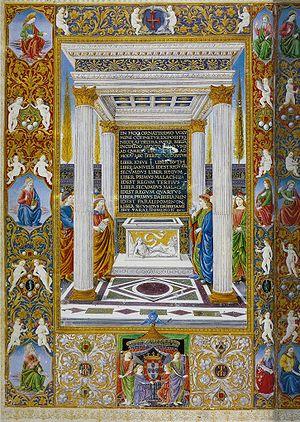
La Bible de Belém ou Bíblia dos Jerónimos est un manuscrit enluminé contenant le texte de la Vulgate commenté par Nicolas de Lyre. Il a été réalisé à Florence de 1494 à 1497 sur commande de Manuel Iᵉʳ du Portugal auprès de l'enlumineur Attavante degli Attavanti. Il est actuellement conservé à l'Institut des archives nationales à Lisbonne.